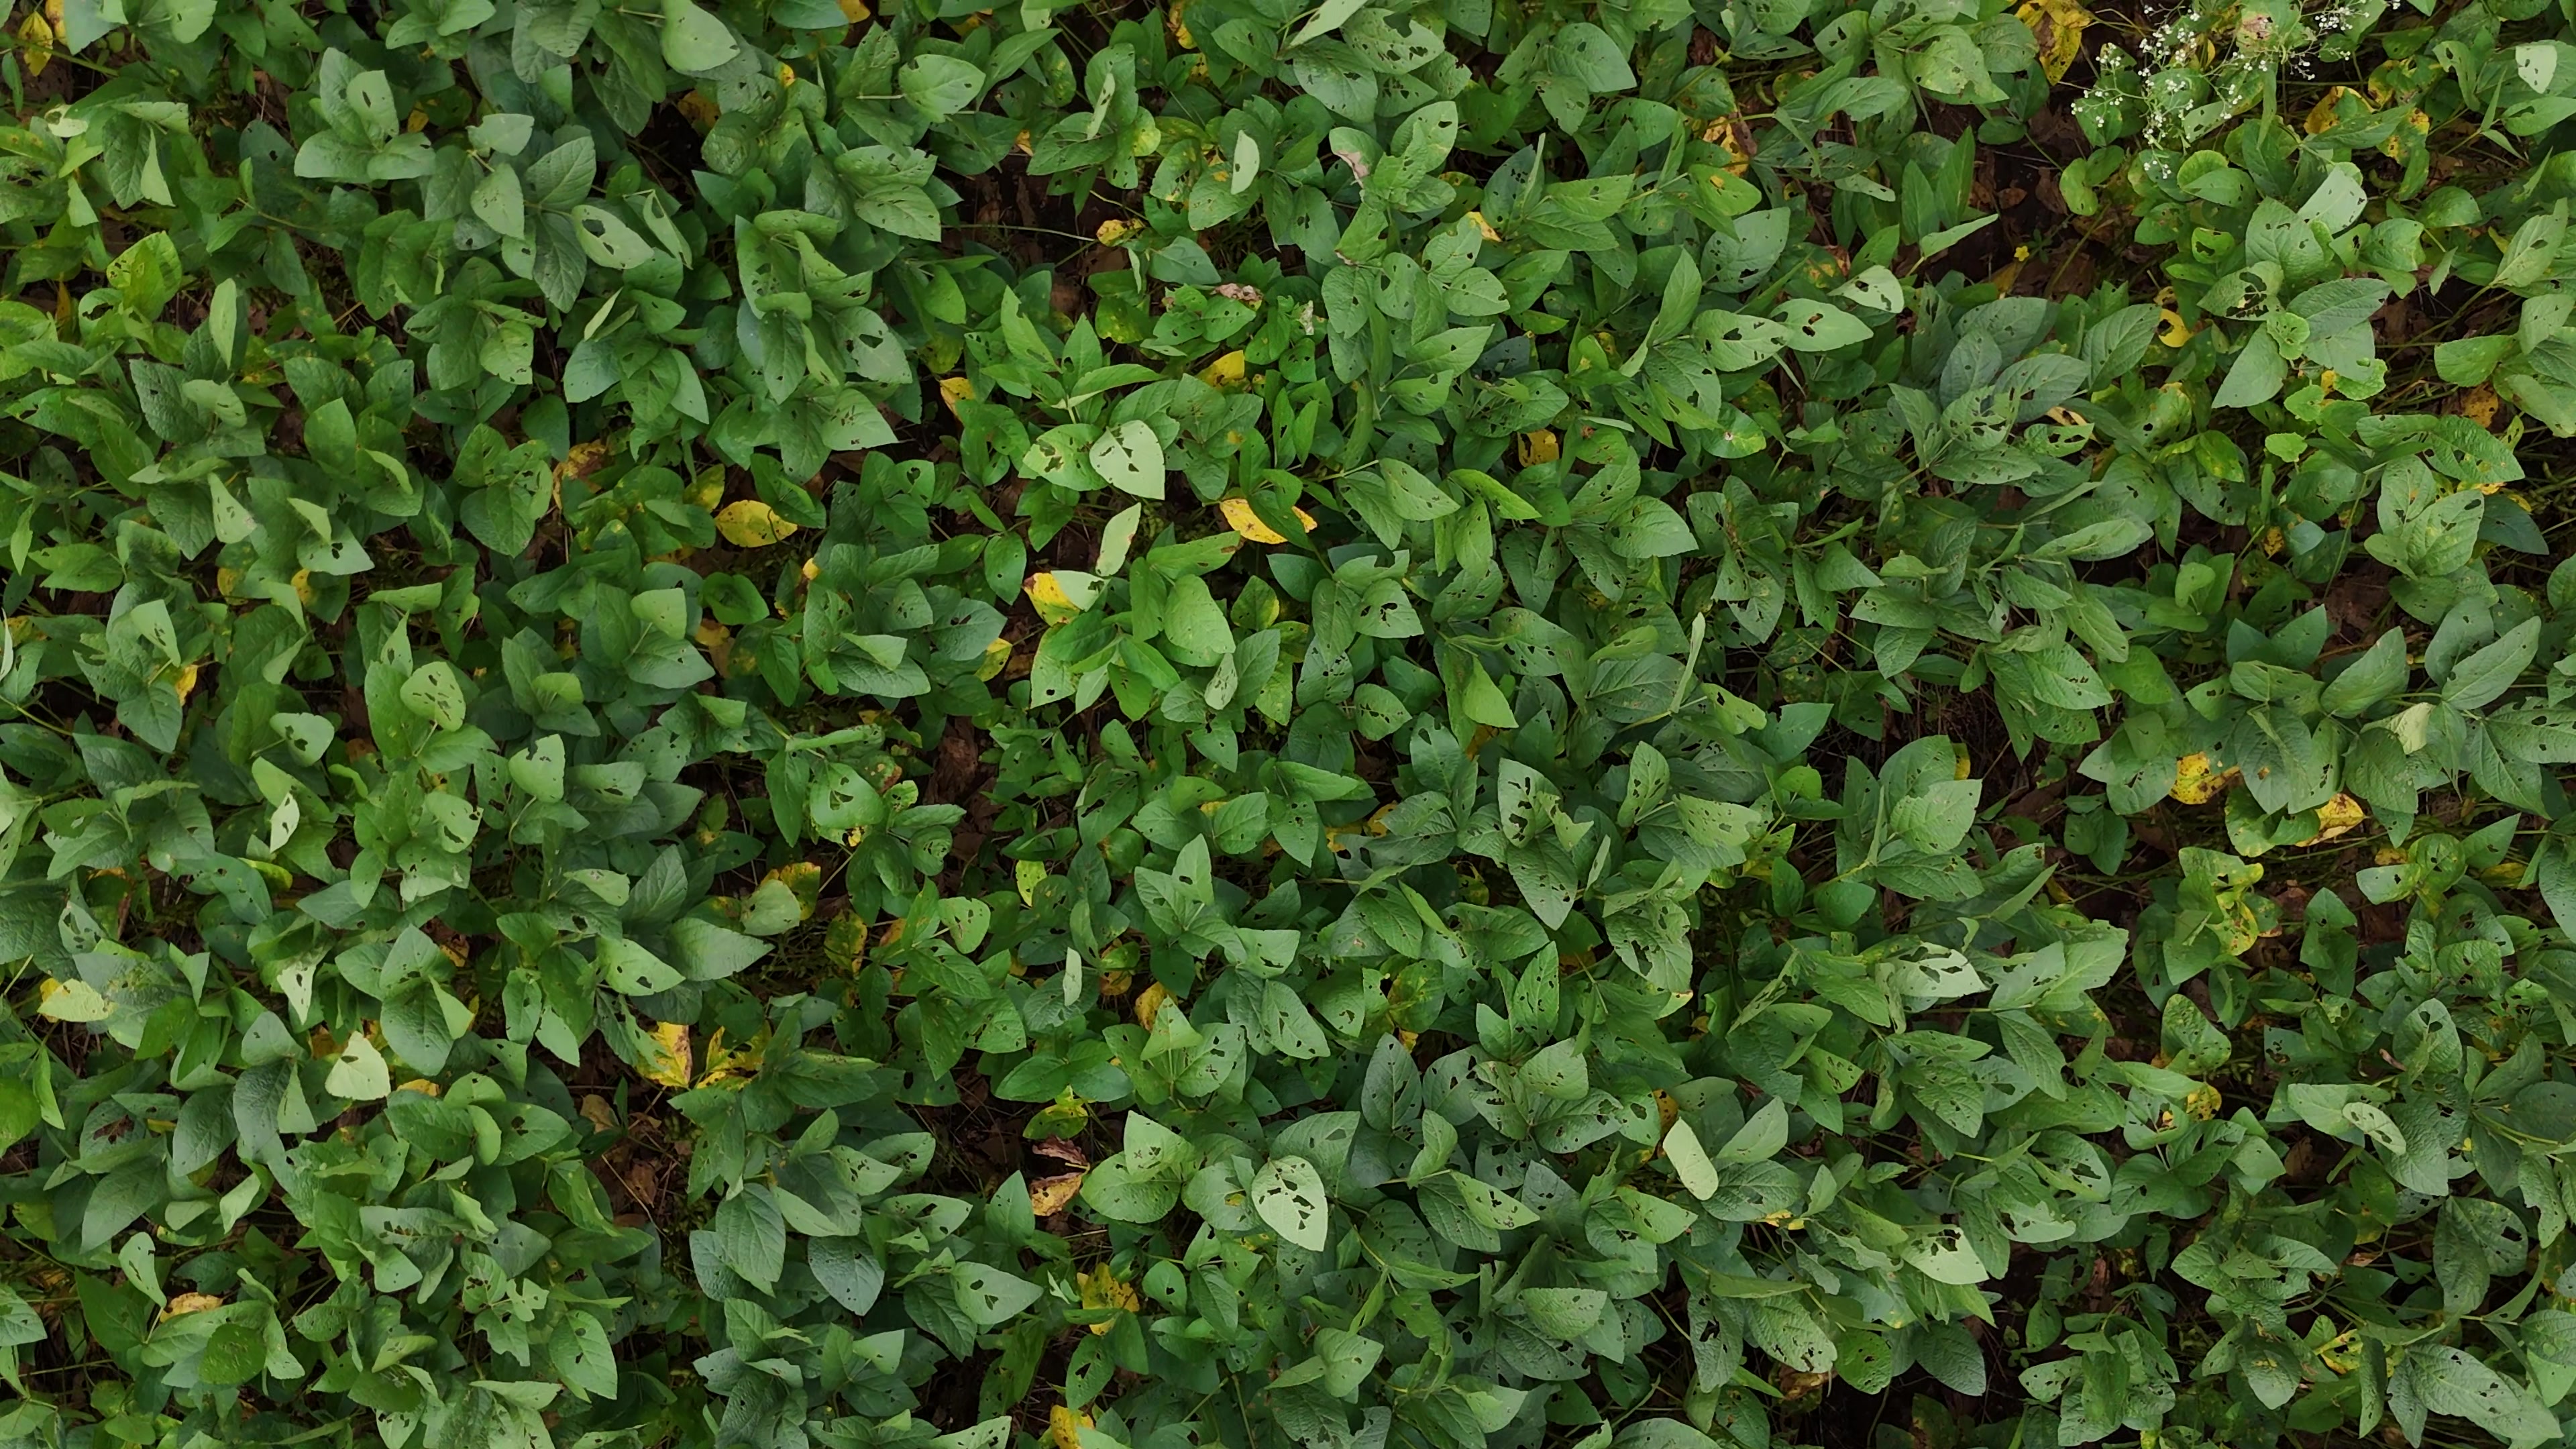
Label: Rust